Qibla

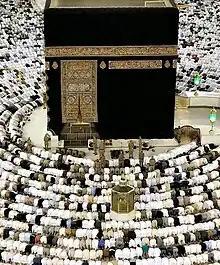
Muslims surrounding and facing the Kaaba for prayer

The qibla is the direction towards the Kaaba in the Sacred Mosque in Mecca, which is used by Muslims in various religious contexts, particularly the direction of prayer for the salah. In Islam, the Kaaba is believed to be a sacred site built by prophets Abraham and Ishmael, and that its use as the qibla was ordained by God in several verses of the Quran revealed to Muhammad in the second Hijri year. Prior to this revelation, Muhammad and his followers in Medina faced Jerusalem for prayers. Most mosques contain a (a wall niche) that indicates the direction of the qibla.